Upfield line

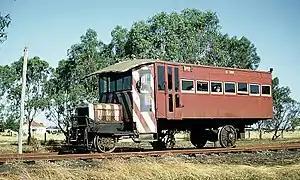

The Coburg to Somerton section closed in July 1903, but was reopened as far as Fawkner in December 1906. The reopening was for funeral trains only, in conjunction with the creation of the adjacent Fawkner Cemetery. Normal passenger services were extended to Fawkner in 1915, and the line was electrified by December 1920.